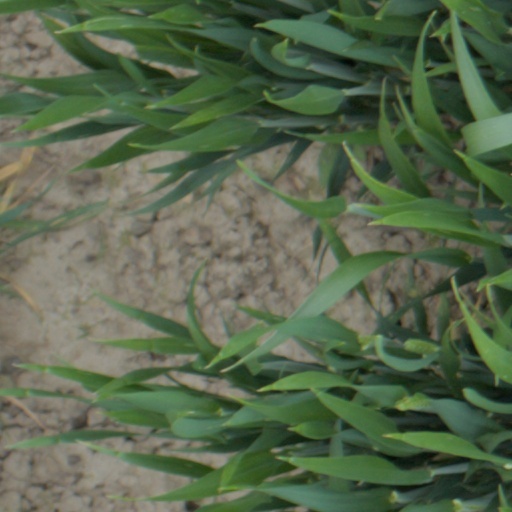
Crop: wheat